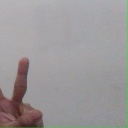
अक्षर: क